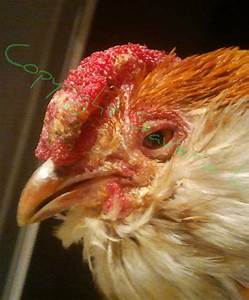
Label: chicken